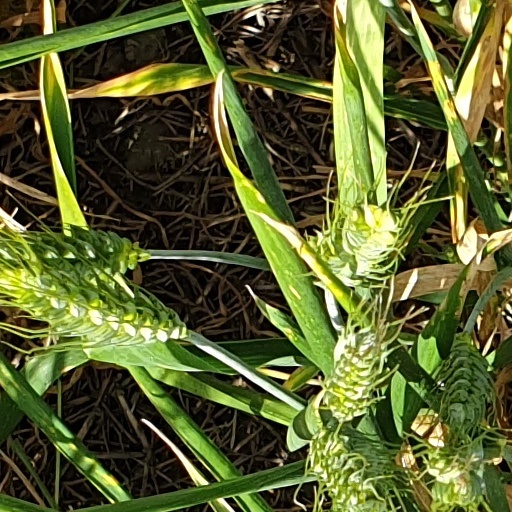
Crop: wheat